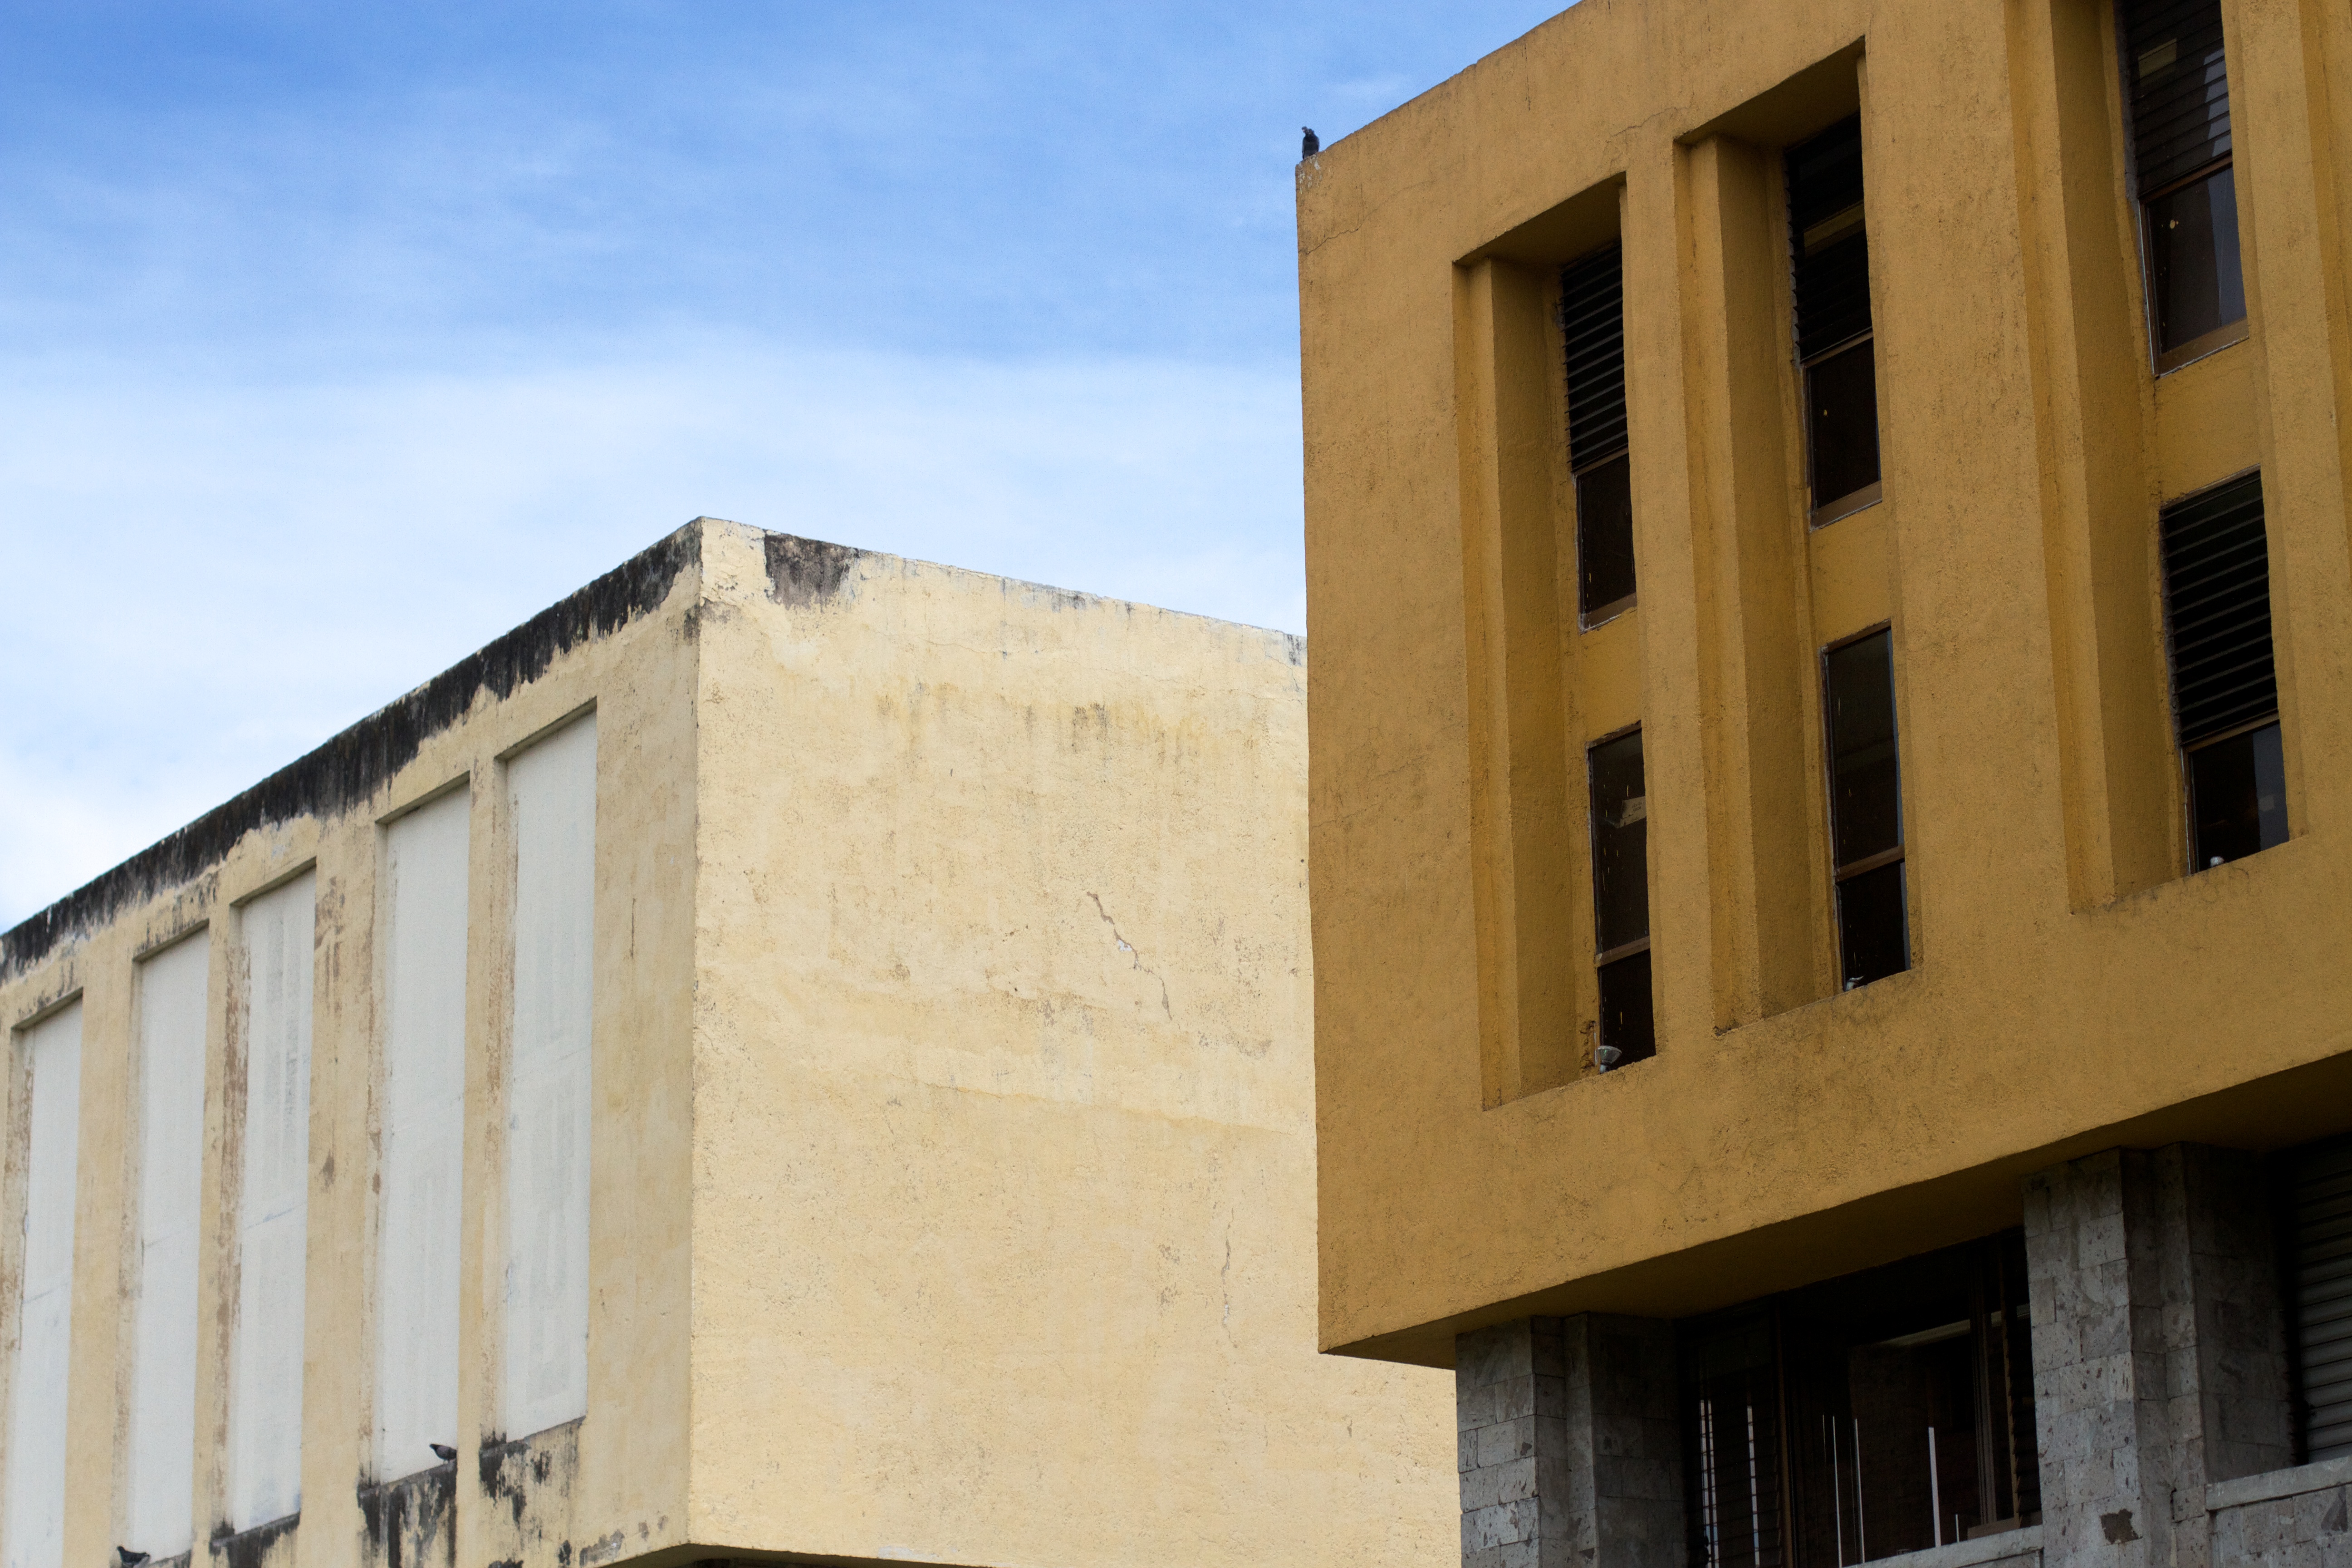
architecture, house, building, wall, facade, synagogue, history